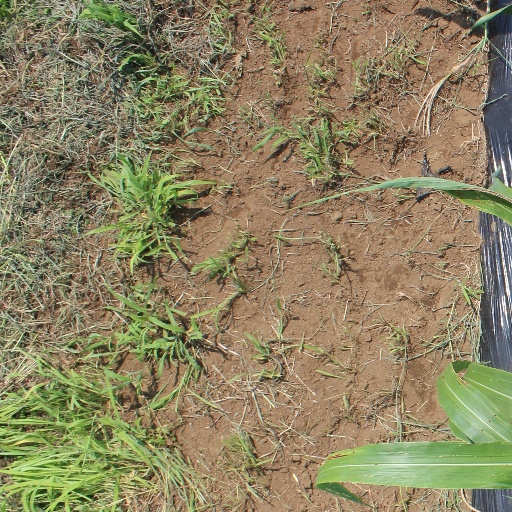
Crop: sorghum